Berry L. Cannon

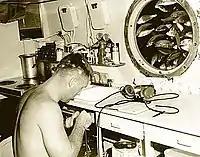
Cannon inside SEALAB II

Cannon was a civilian electronics engineer at the U.S. Navy Mine Defense Laboratory in Panama City, Florida, where he designed intercommunications systems. From August 28 to September 12, 1965, Cannon served on the first crew of SEALAB II near La Jolla, California. He received the Navy's Superior Civilian Service Award for his participation in the project.